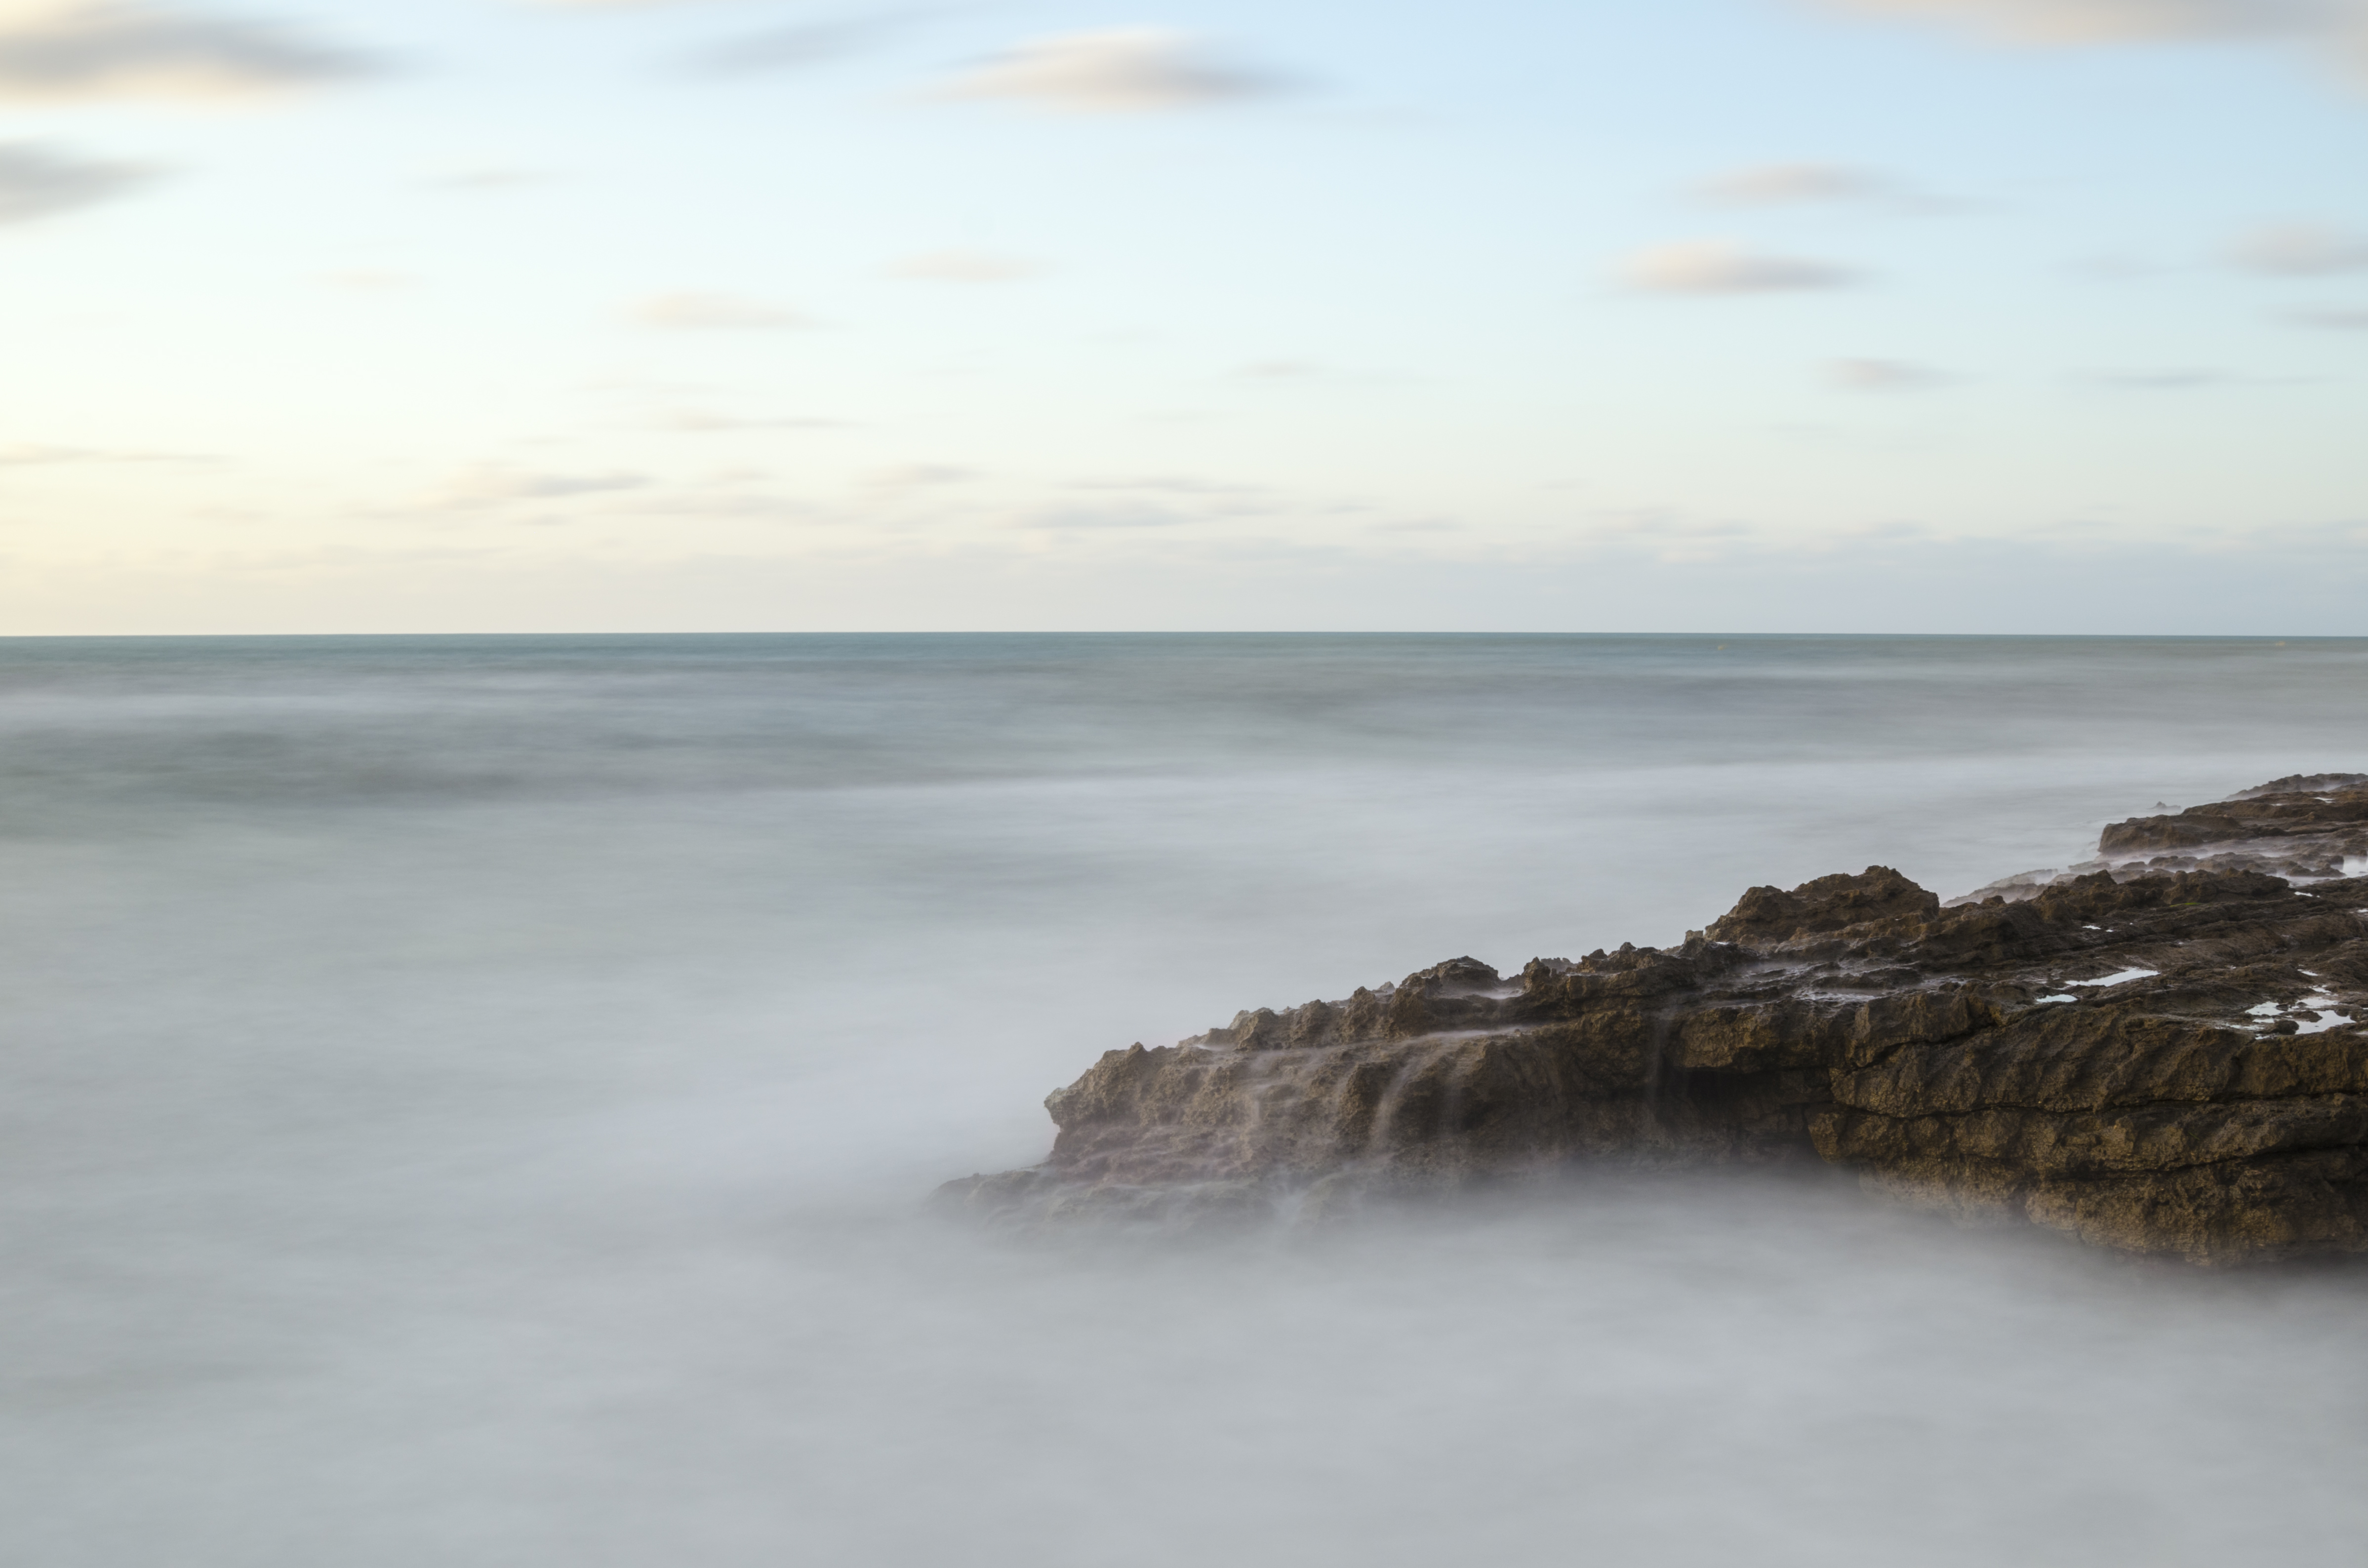
beach, sea, coast, water, nature, sand, rock, ocean, horizon, cloud, sky, sunrise, morning, shore, wave, dawn, cliff, seascape, bay, terrain, material, body of water, rocks, cape, atmospheric phenomenon, wind wave